Izba

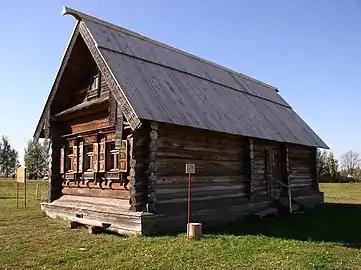
An izba at the Museum of Wooden Architecture and Peasant Life in Suzdal, Russia

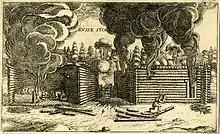
17th century chimney-less "kurnaya" izba

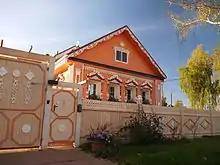
Carefully rebuilt traditional Russian house in Vyatskoe selo, Jaroslavl region

An izba is a traditional Russian countryside dwelling. Often a log house, it forms the living quarters of a conventional Russian farmstead. It is generally built close to the road and inside a yard, which also encloses a kitchen garden, hay shed, and barn within a simple woven stick fence. Traditional, old-style izba construction involved the use of simple tools, such as ropes, axes, knives, and spades. Nails were not generally used, as metal was relatively expensive, and neither were saws a common construction tool. Both interior and exterior are of split pine tree trunks, the gap between is traditionally filled with river clay, not unlike the North American log cabin.